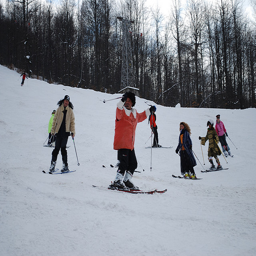
People are downhill skiing on a snowy mountain.
A bunch of kids are learning how to ski.
A group of people are skiing with young children.
A group of people on a skii slope skiing.
a person in a red jacket standing in the middle of a group of skiiers